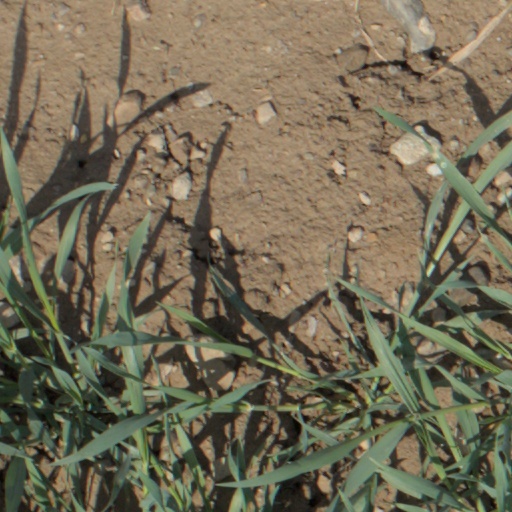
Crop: wheat